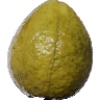
Label: Guava 1